Wampanoag

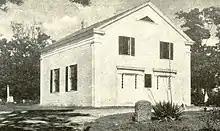
"Old Indian Meeting House" built in 1684 in Mashpee, Massachusetts, the oldest Indian church building in the United States

Individual towns and regions had differing expectations for Indian conversions. In most of Eliot's mainland praying towns, religious converts were also expected to follow colonial laws and manners and to adopt the material trappings of colonial life. Eliot and other ministers relied on praise and rewards for those who conformed, rather than punishing those who did not. The Christian Indian settlements of Martha's Vineyard were noted for a great deal of sharing and mixing between Wampanoag and colonial ways of life. Wampanoag converts often continued their traditional practices in dress, hairstyle, and governance. The Martha's Vineyard converts were not required to attend church and they often maintained traditional cultural practices, such as mourning rituals.